History of Gainesville, Florida

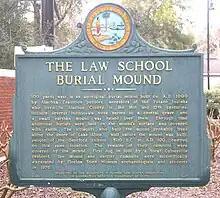
Historical marker on the University of Florida campus

About 12,000 years ago Paleo-Indians lived in Florida, but fewer than 100 sites have been found. Although it is not known for certain whether any permanent settlements from that period were in the present city limits of Gainesville, archaeological evidence of human presence exists. With the end of the ice age to the north, sea levels rose so that coastal Florida became inundated and Florida's land mass shrank while the southeastern United States became wetter than it had been. Paleo-Indians then required fewer moves between water spots and more populous camps inhabited for longer periods of time emerged. Among the spots where camps from this later period have been found is around Paynes Prairie, very close to Gainesville.